Helvii

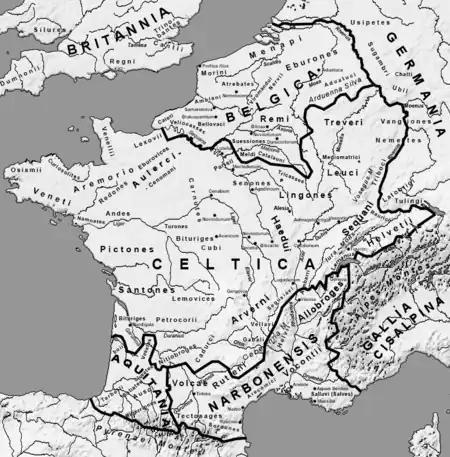
The Helvii were located on the northern border of the Narbonensis, southwest of the Allobroges and southeast of the Arverni

The source of the river Loire (Latin "Liger") was located in Helvian territory, near their northern border along the crest of the Cévennes, where their lands were contiguous with those of the Gabali and the Vellavii; to the east, the Rhône offers a natural boundary, despite some indications that their holdings extended across the river.